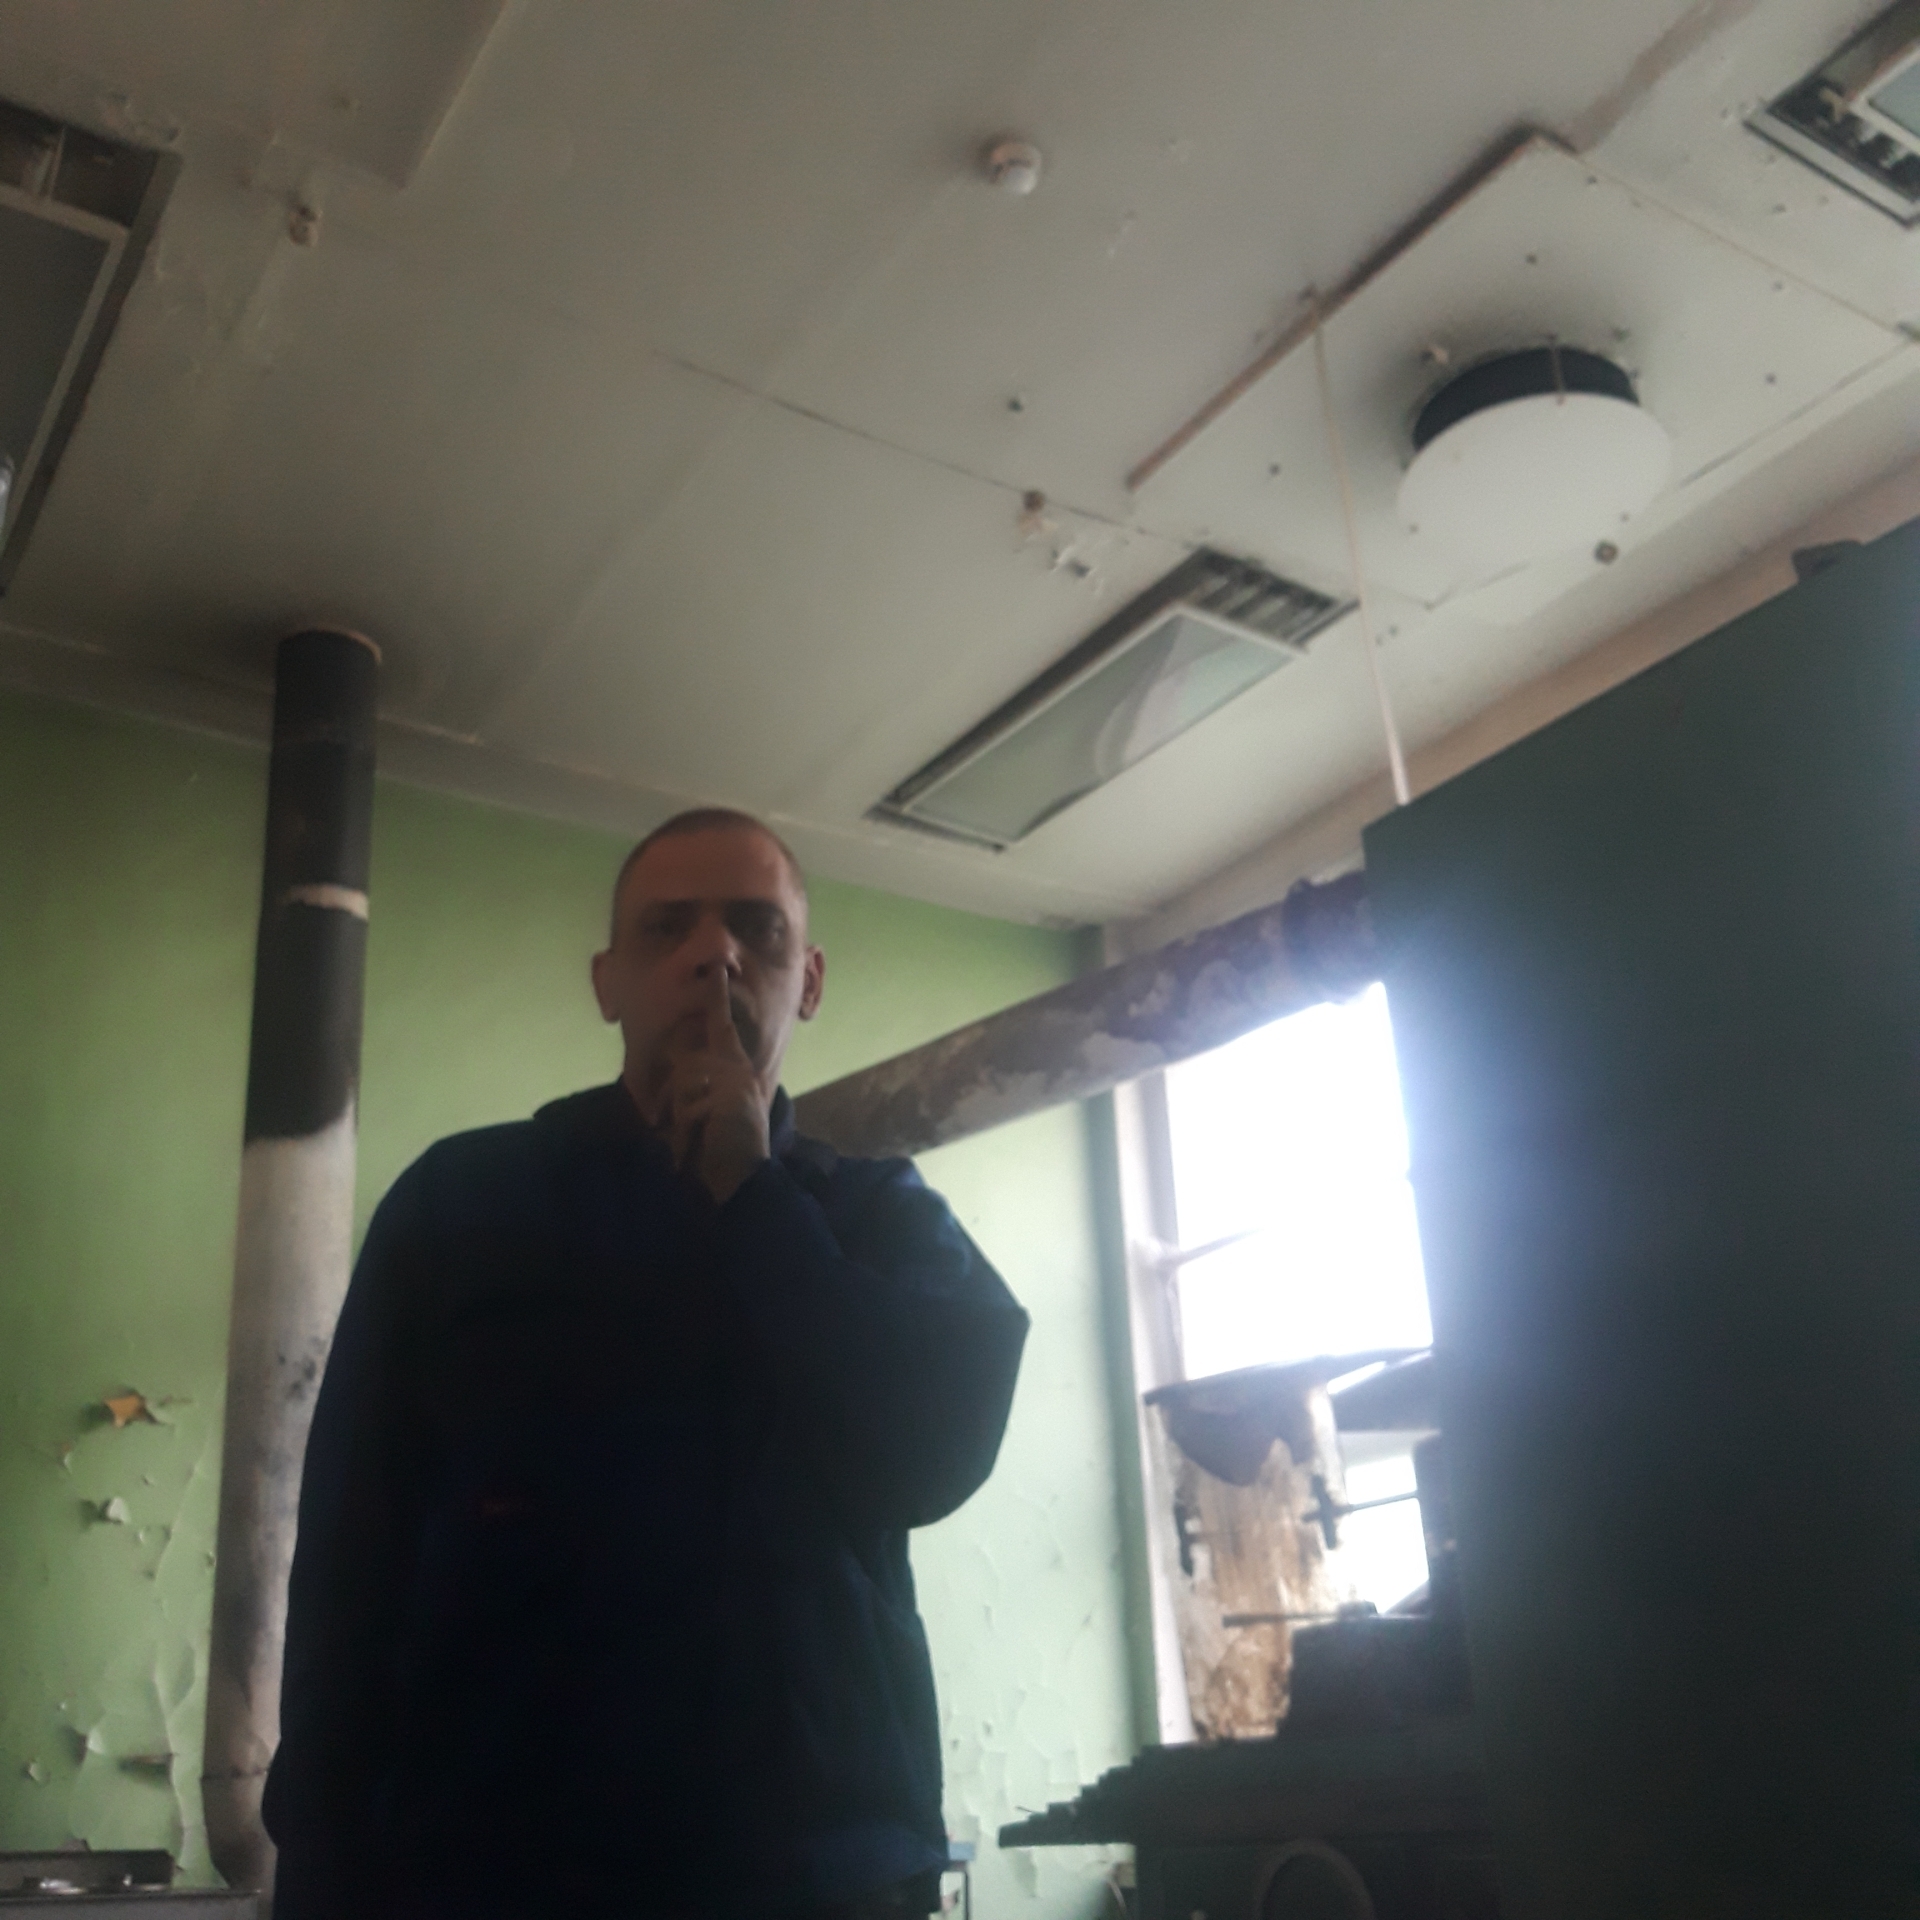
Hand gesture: mute